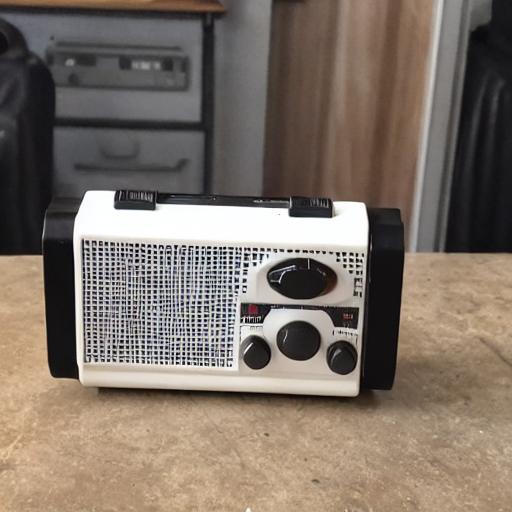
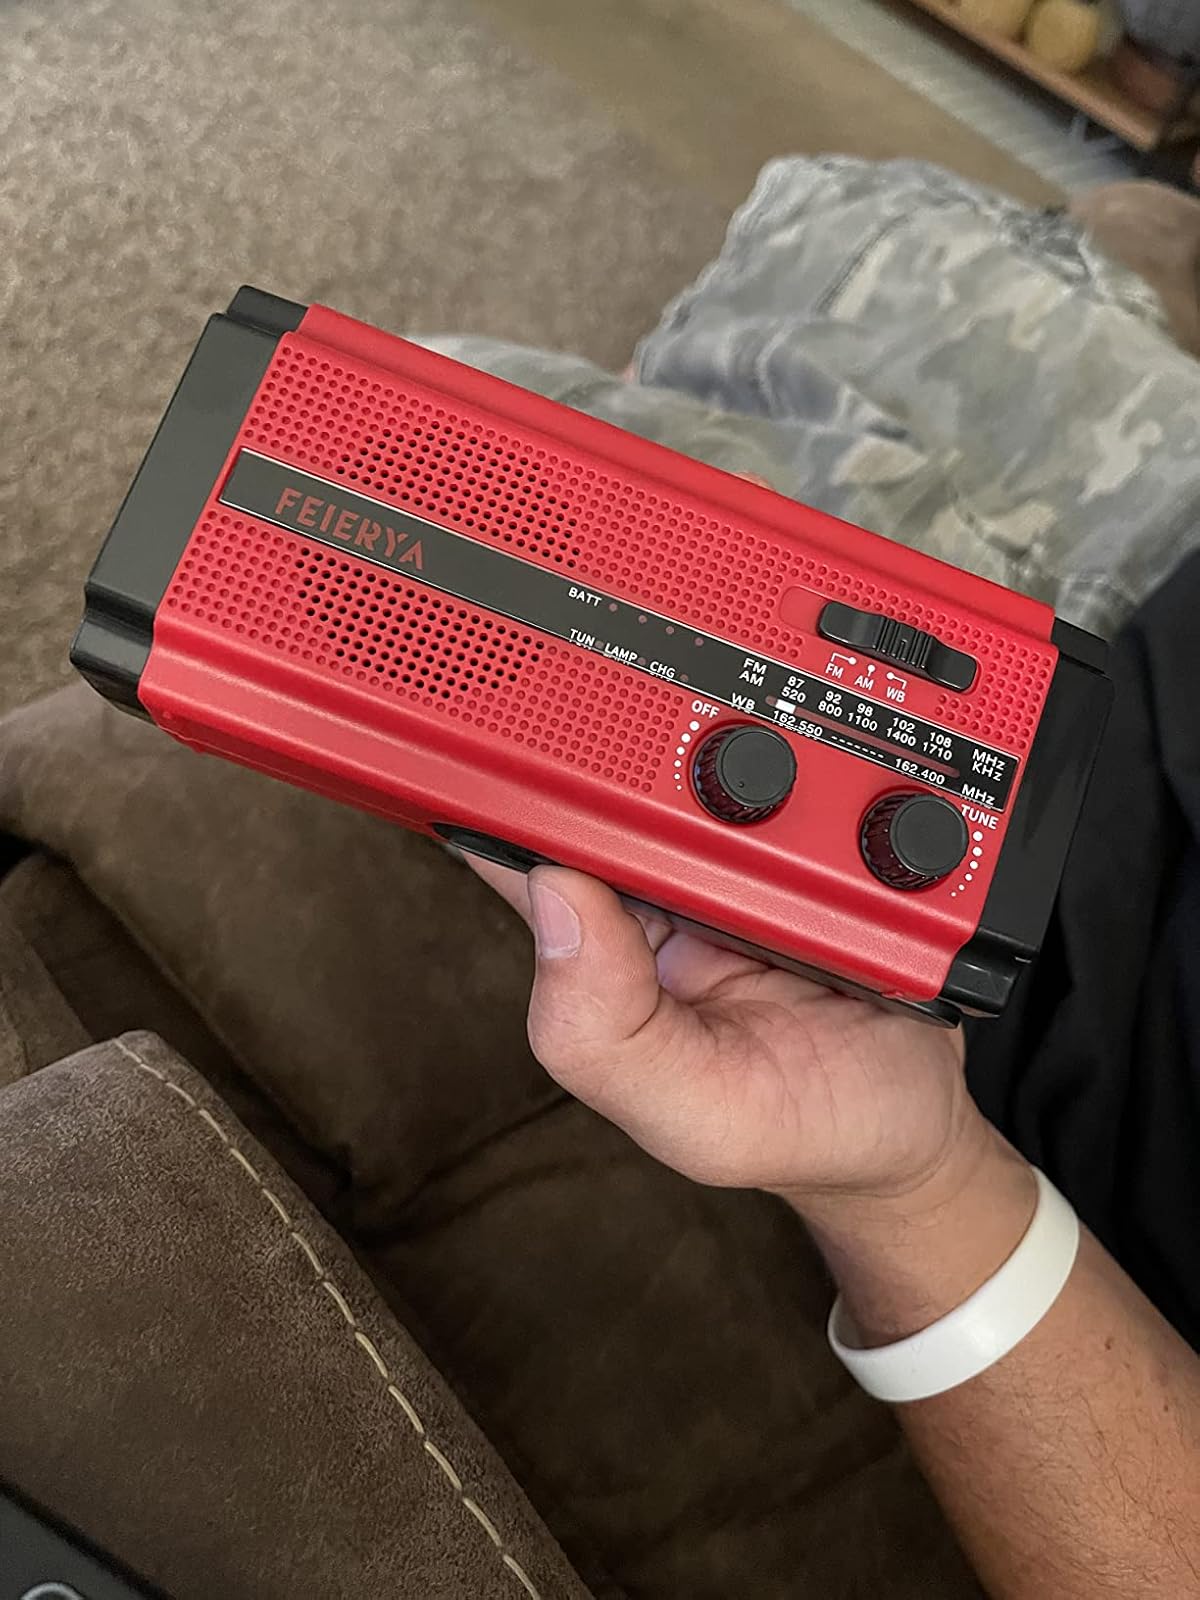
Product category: radio
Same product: no